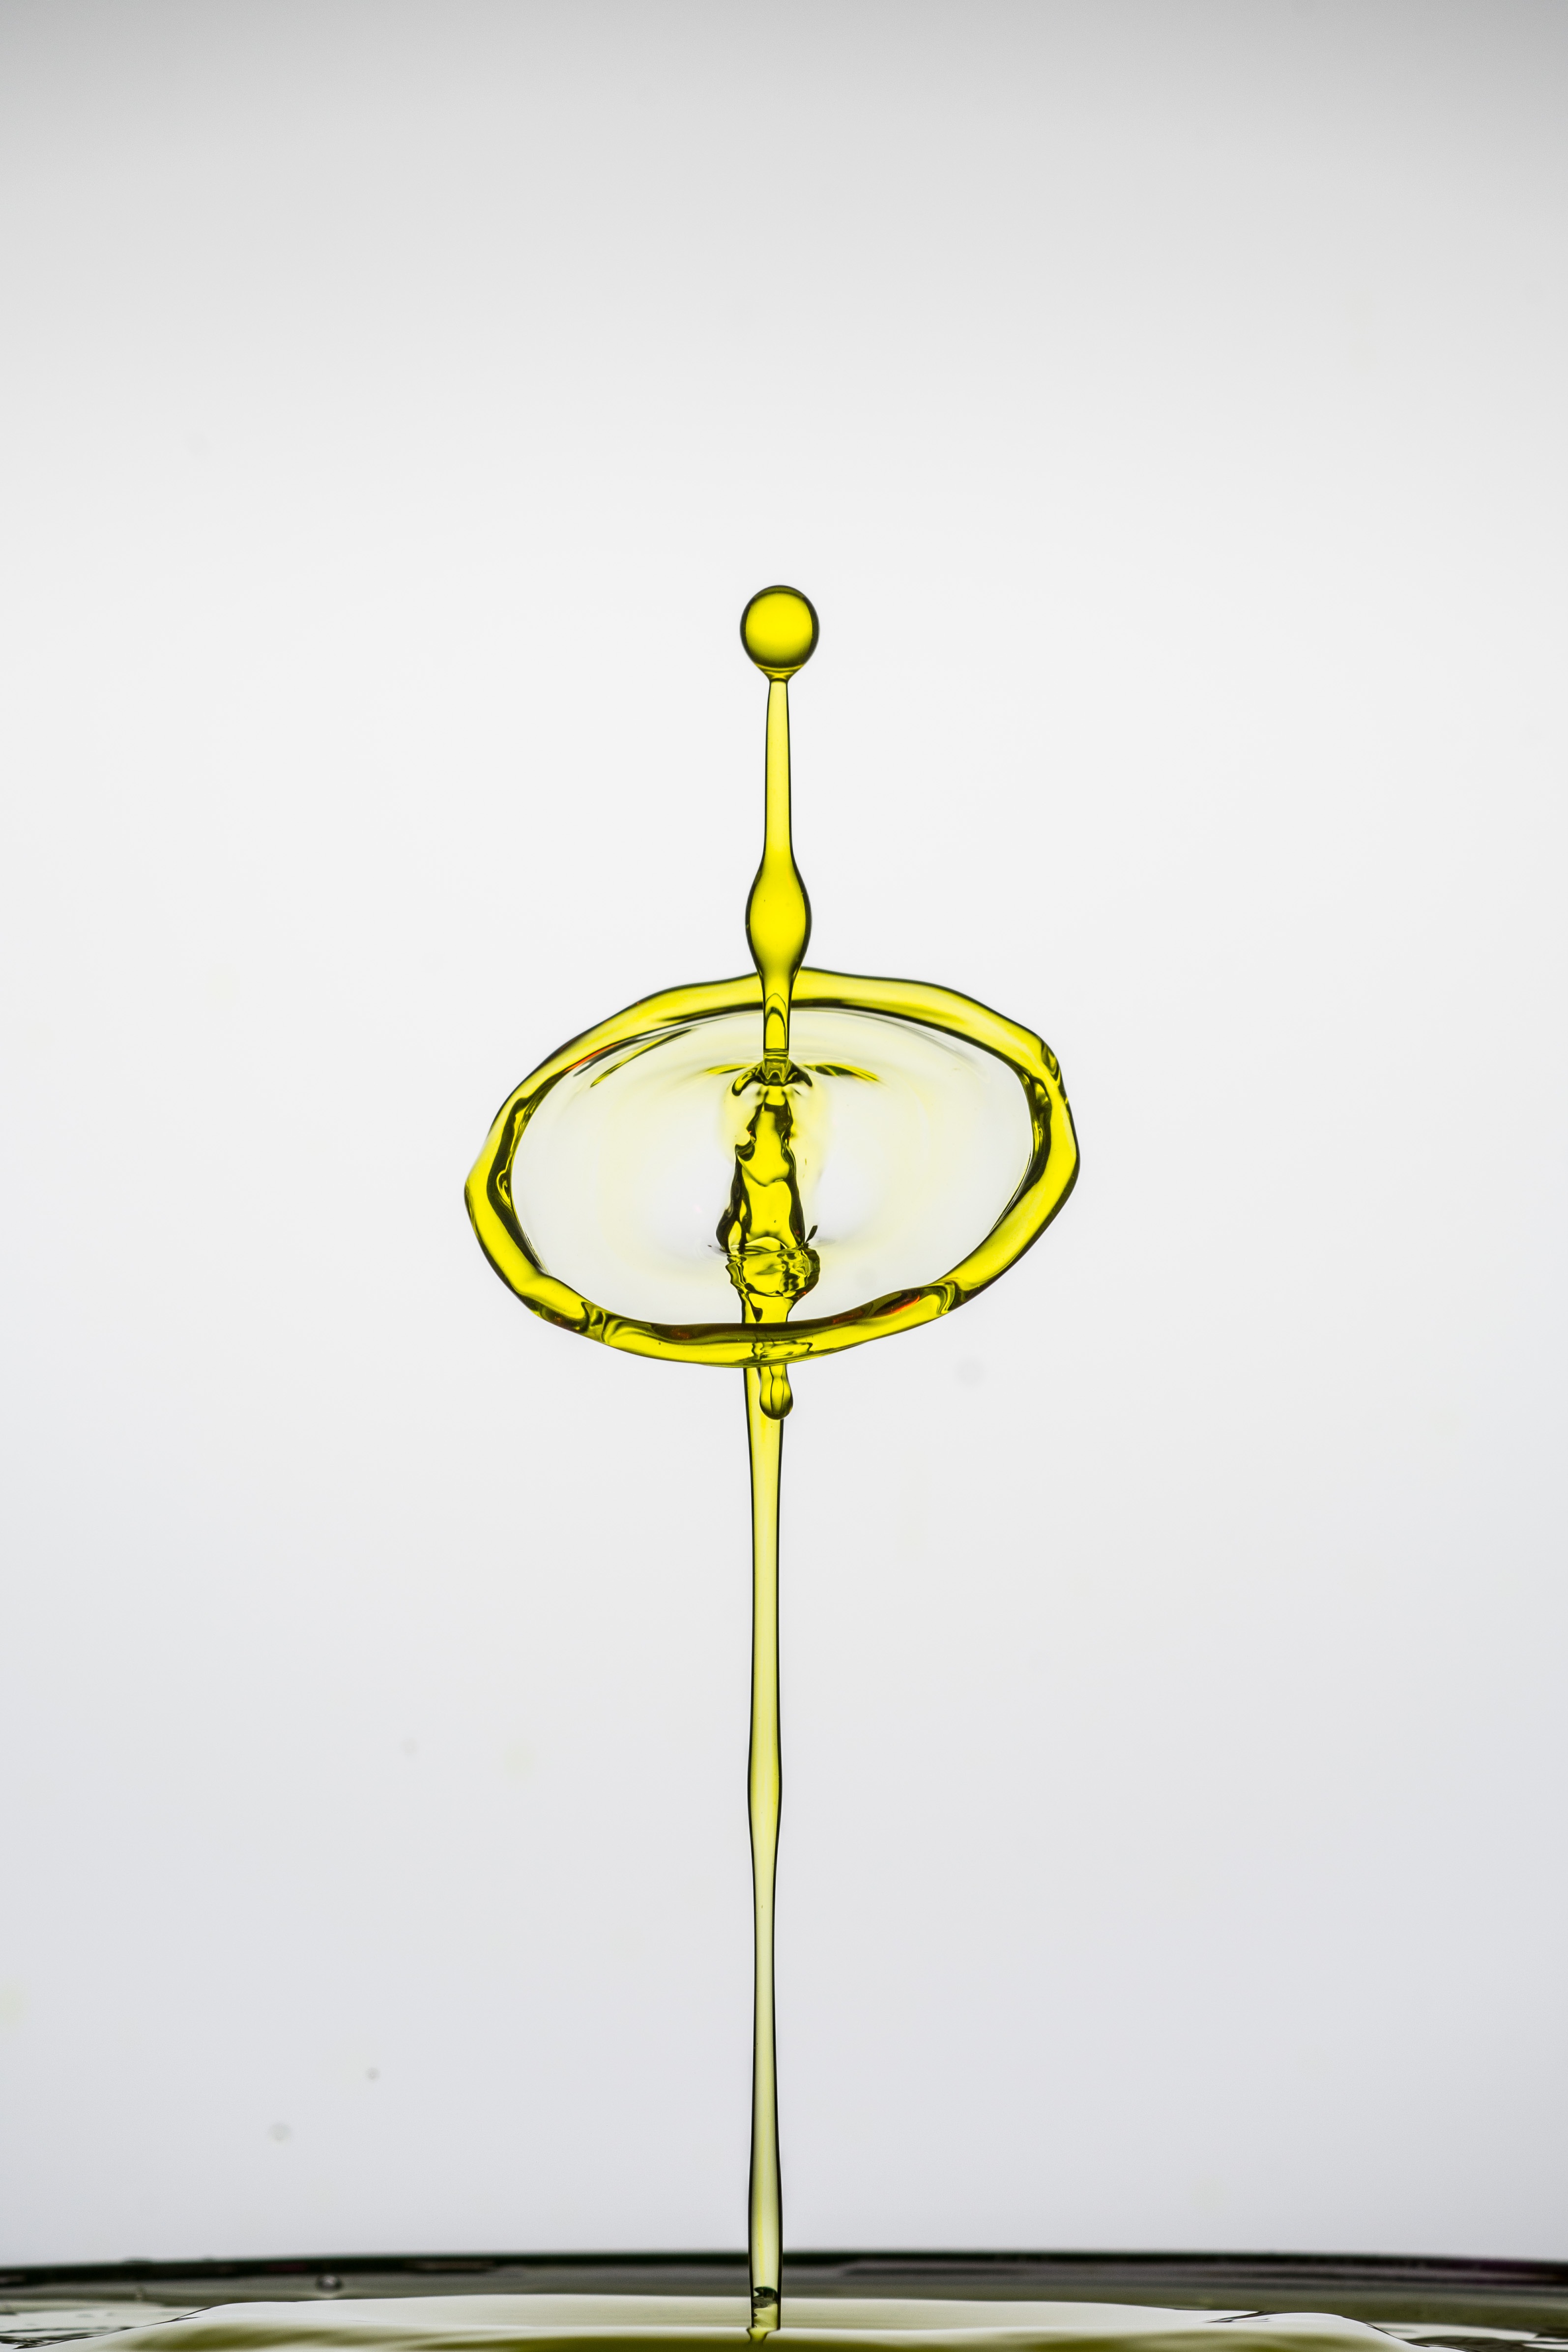
water, liquid, glass, spray, lighting, drip, circle, drop of water, high speed, water splashes, candle holder